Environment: real
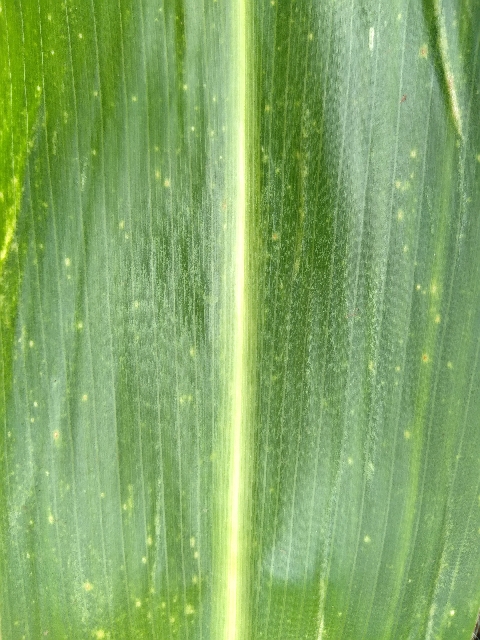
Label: lethal_necrosis